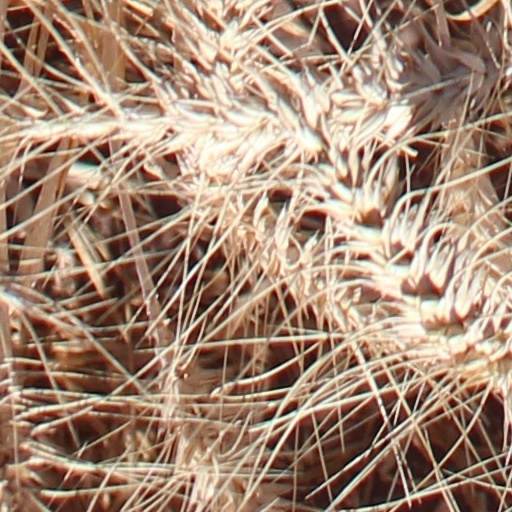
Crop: wheat